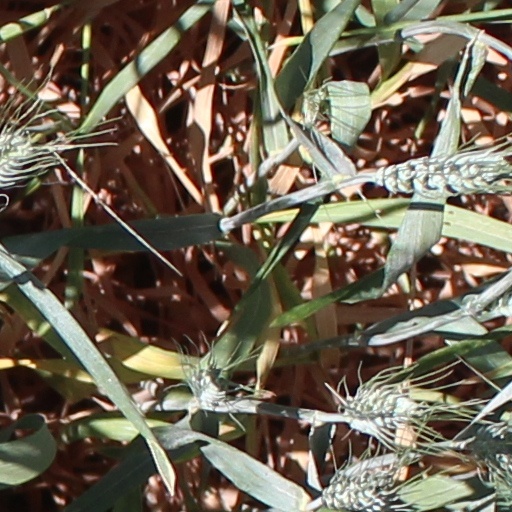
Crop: wheat